White Fragility

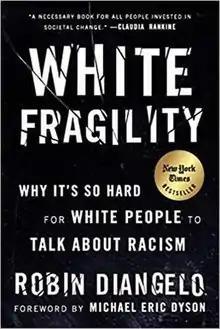
Front cover

White Fragility: Why It's So Hard for White People to Talk About Racism is a 2018 book written by Robin DiAngelo about race relations in the United States. An academic with experience in diversity training, DiAngelo coined the term "white fragility" in 2011 to describe what she views as any defensive instincts or reactions that a white person experiences when questioned about race or made to consider their own race. In "White Fragility", DiAngelo views racism in the United States as systemic and often perpetuated subconsciously by individuals. She recommends against viewing racism as committed intentionally by "bad people".